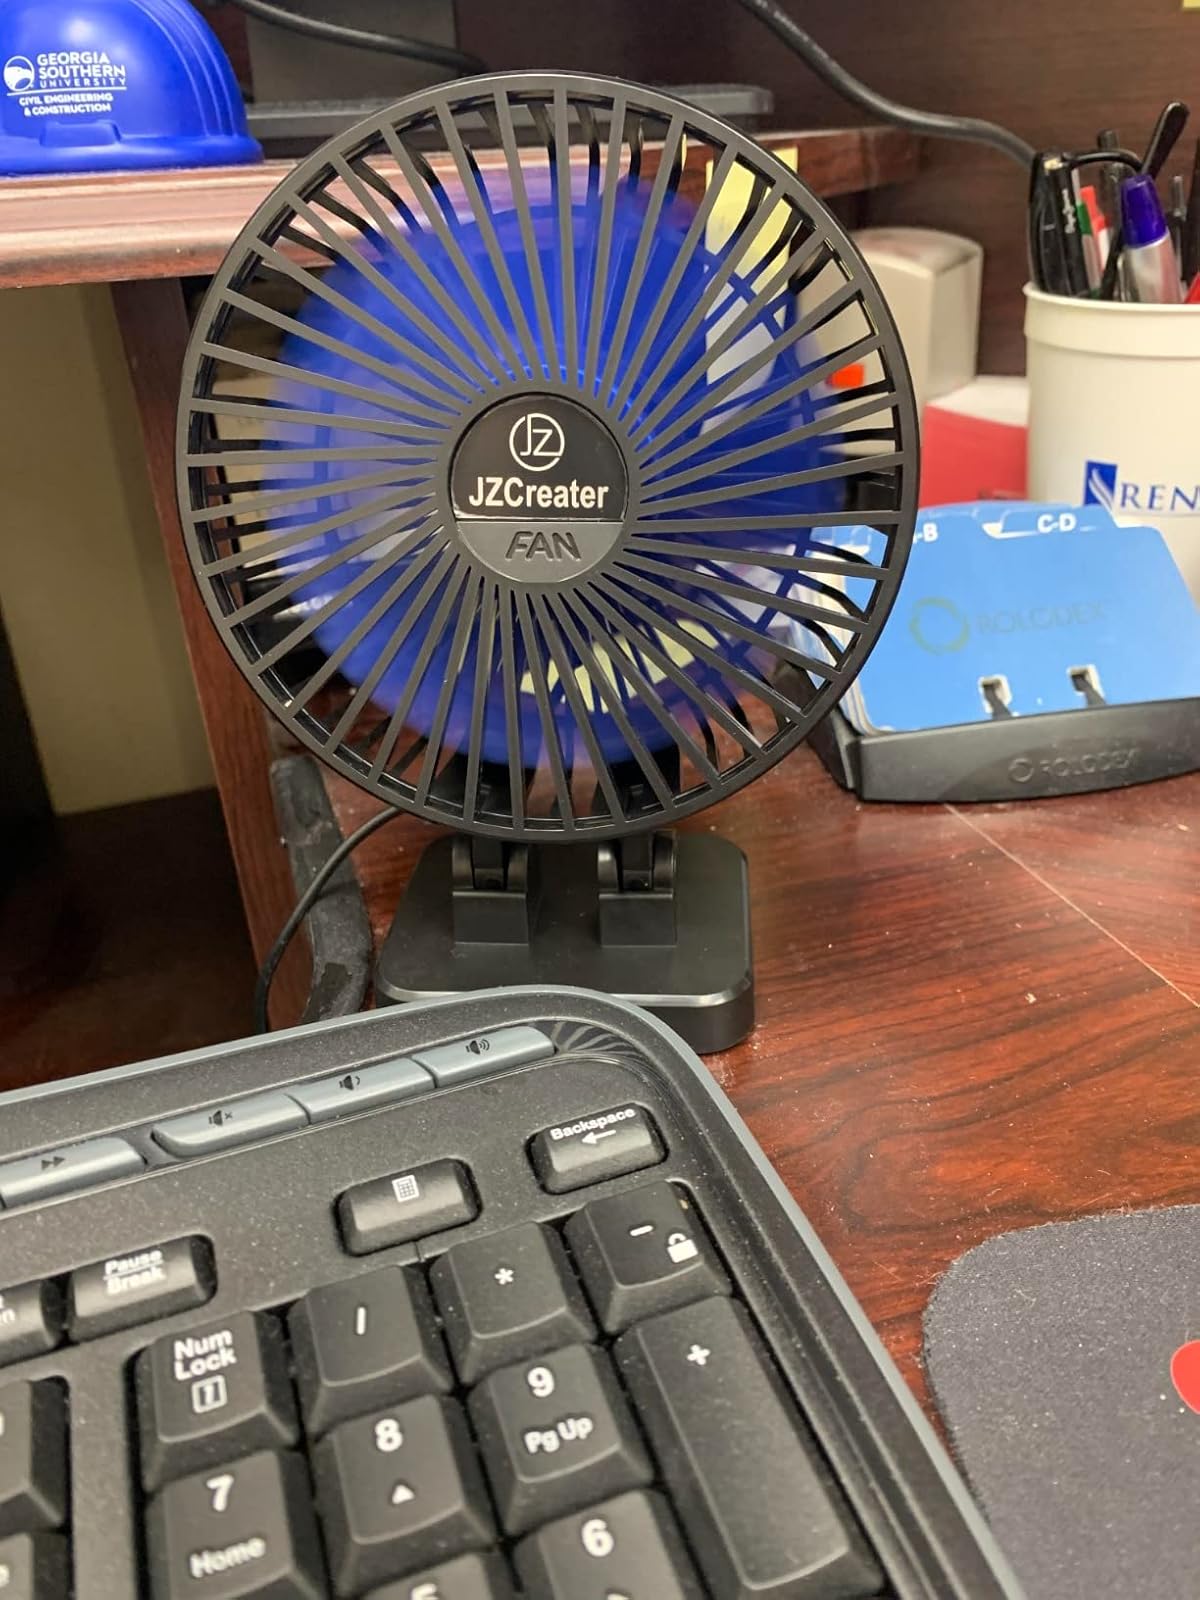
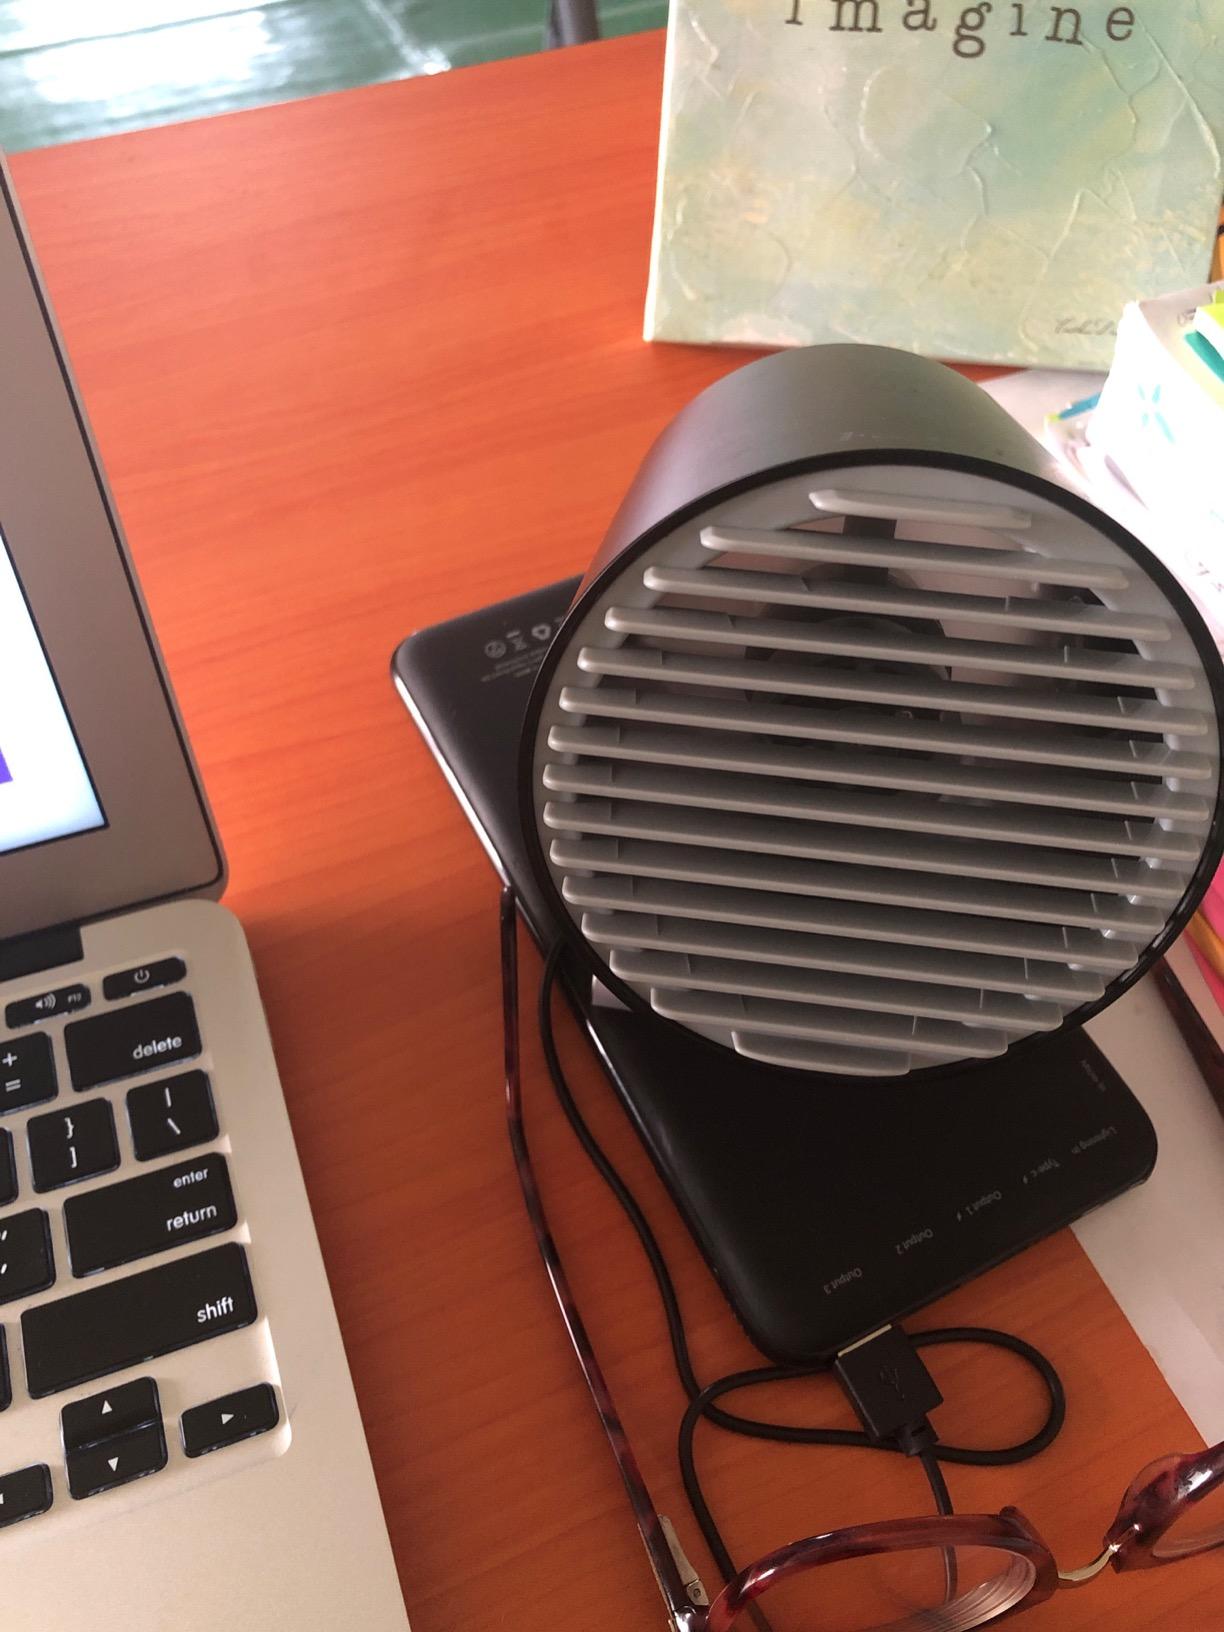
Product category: fan
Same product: no